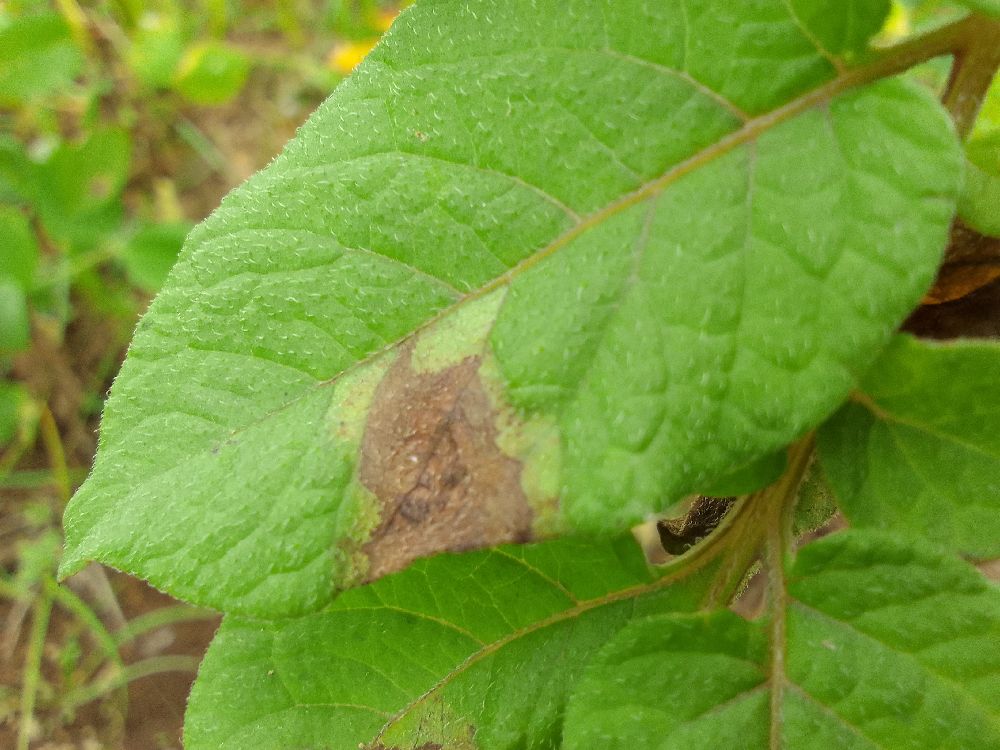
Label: Late blight